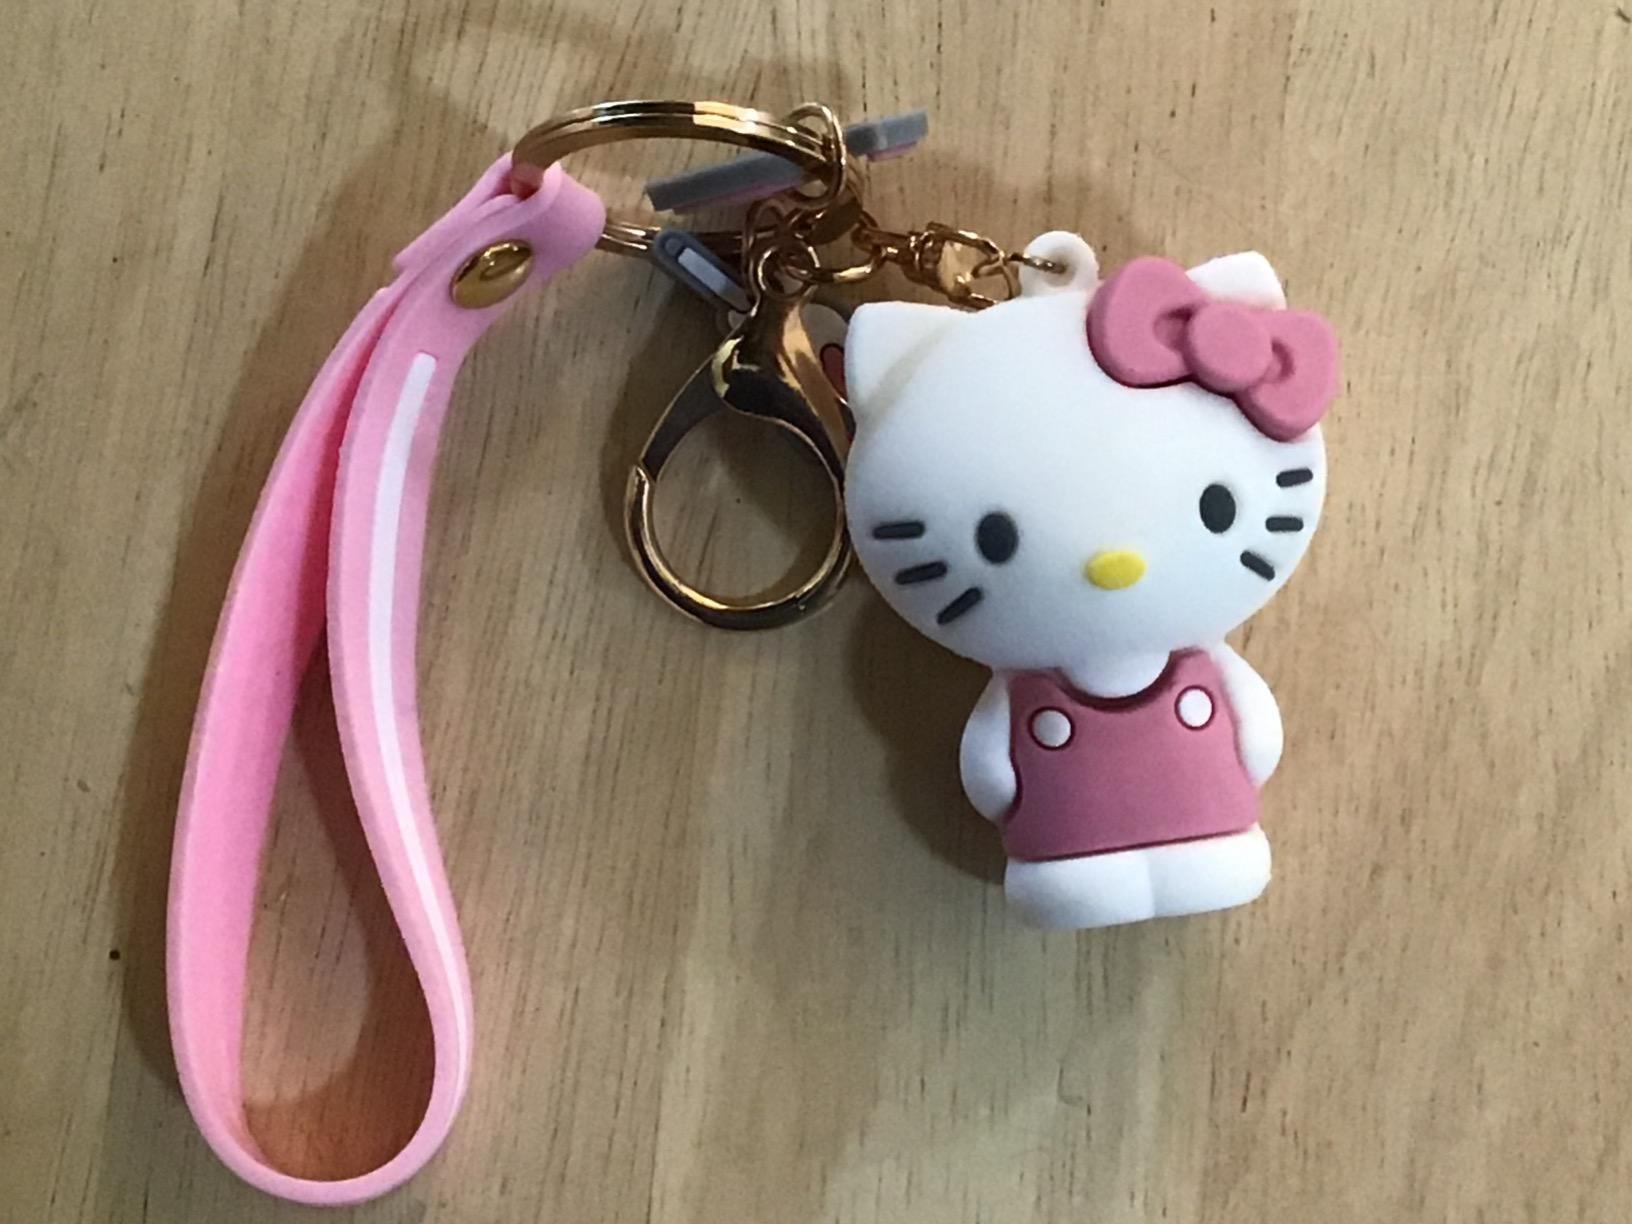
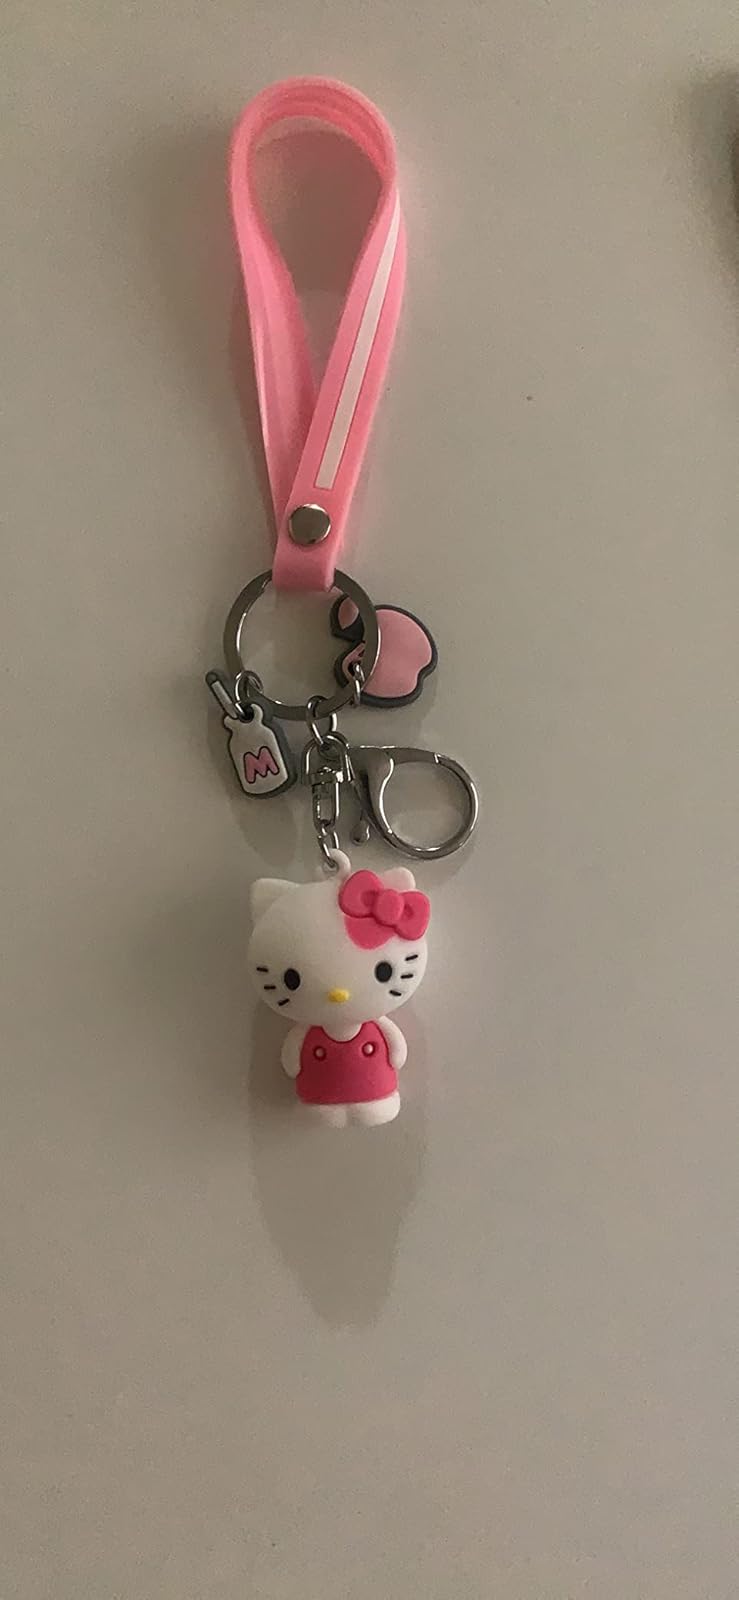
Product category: accessories_keychain
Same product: no